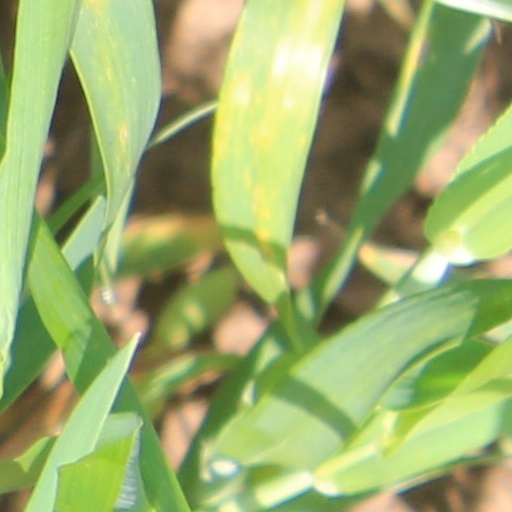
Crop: wheat